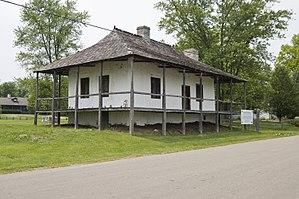
Les Franco-Américains sont des citoyens des États-Unis ayant une ascendance française, ancienne ou récente. L'expression englobe les personnes ayant des ascendants originaires de Nouvelle-France, de Haute et Basse-Louisiane, ou des colonies françaises des Caraïbes.
Sainte-Geneviève est une ville de l'État du Missouri, aux États-Unis comptant 11 295 habitants. Elle est siège du comté de Sainte-Geneviève.
L'architecture québécoise se caractérise par la juxtaposition de l’ancien et du nouveau. Le paysage architectural du Québec est unique par sa grande variété de styles, l’héritage de deux colonisations successives, d’abord française ensuite anglaise, et de l’influence américaine venant du sud.